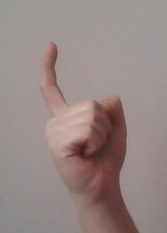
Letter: ra